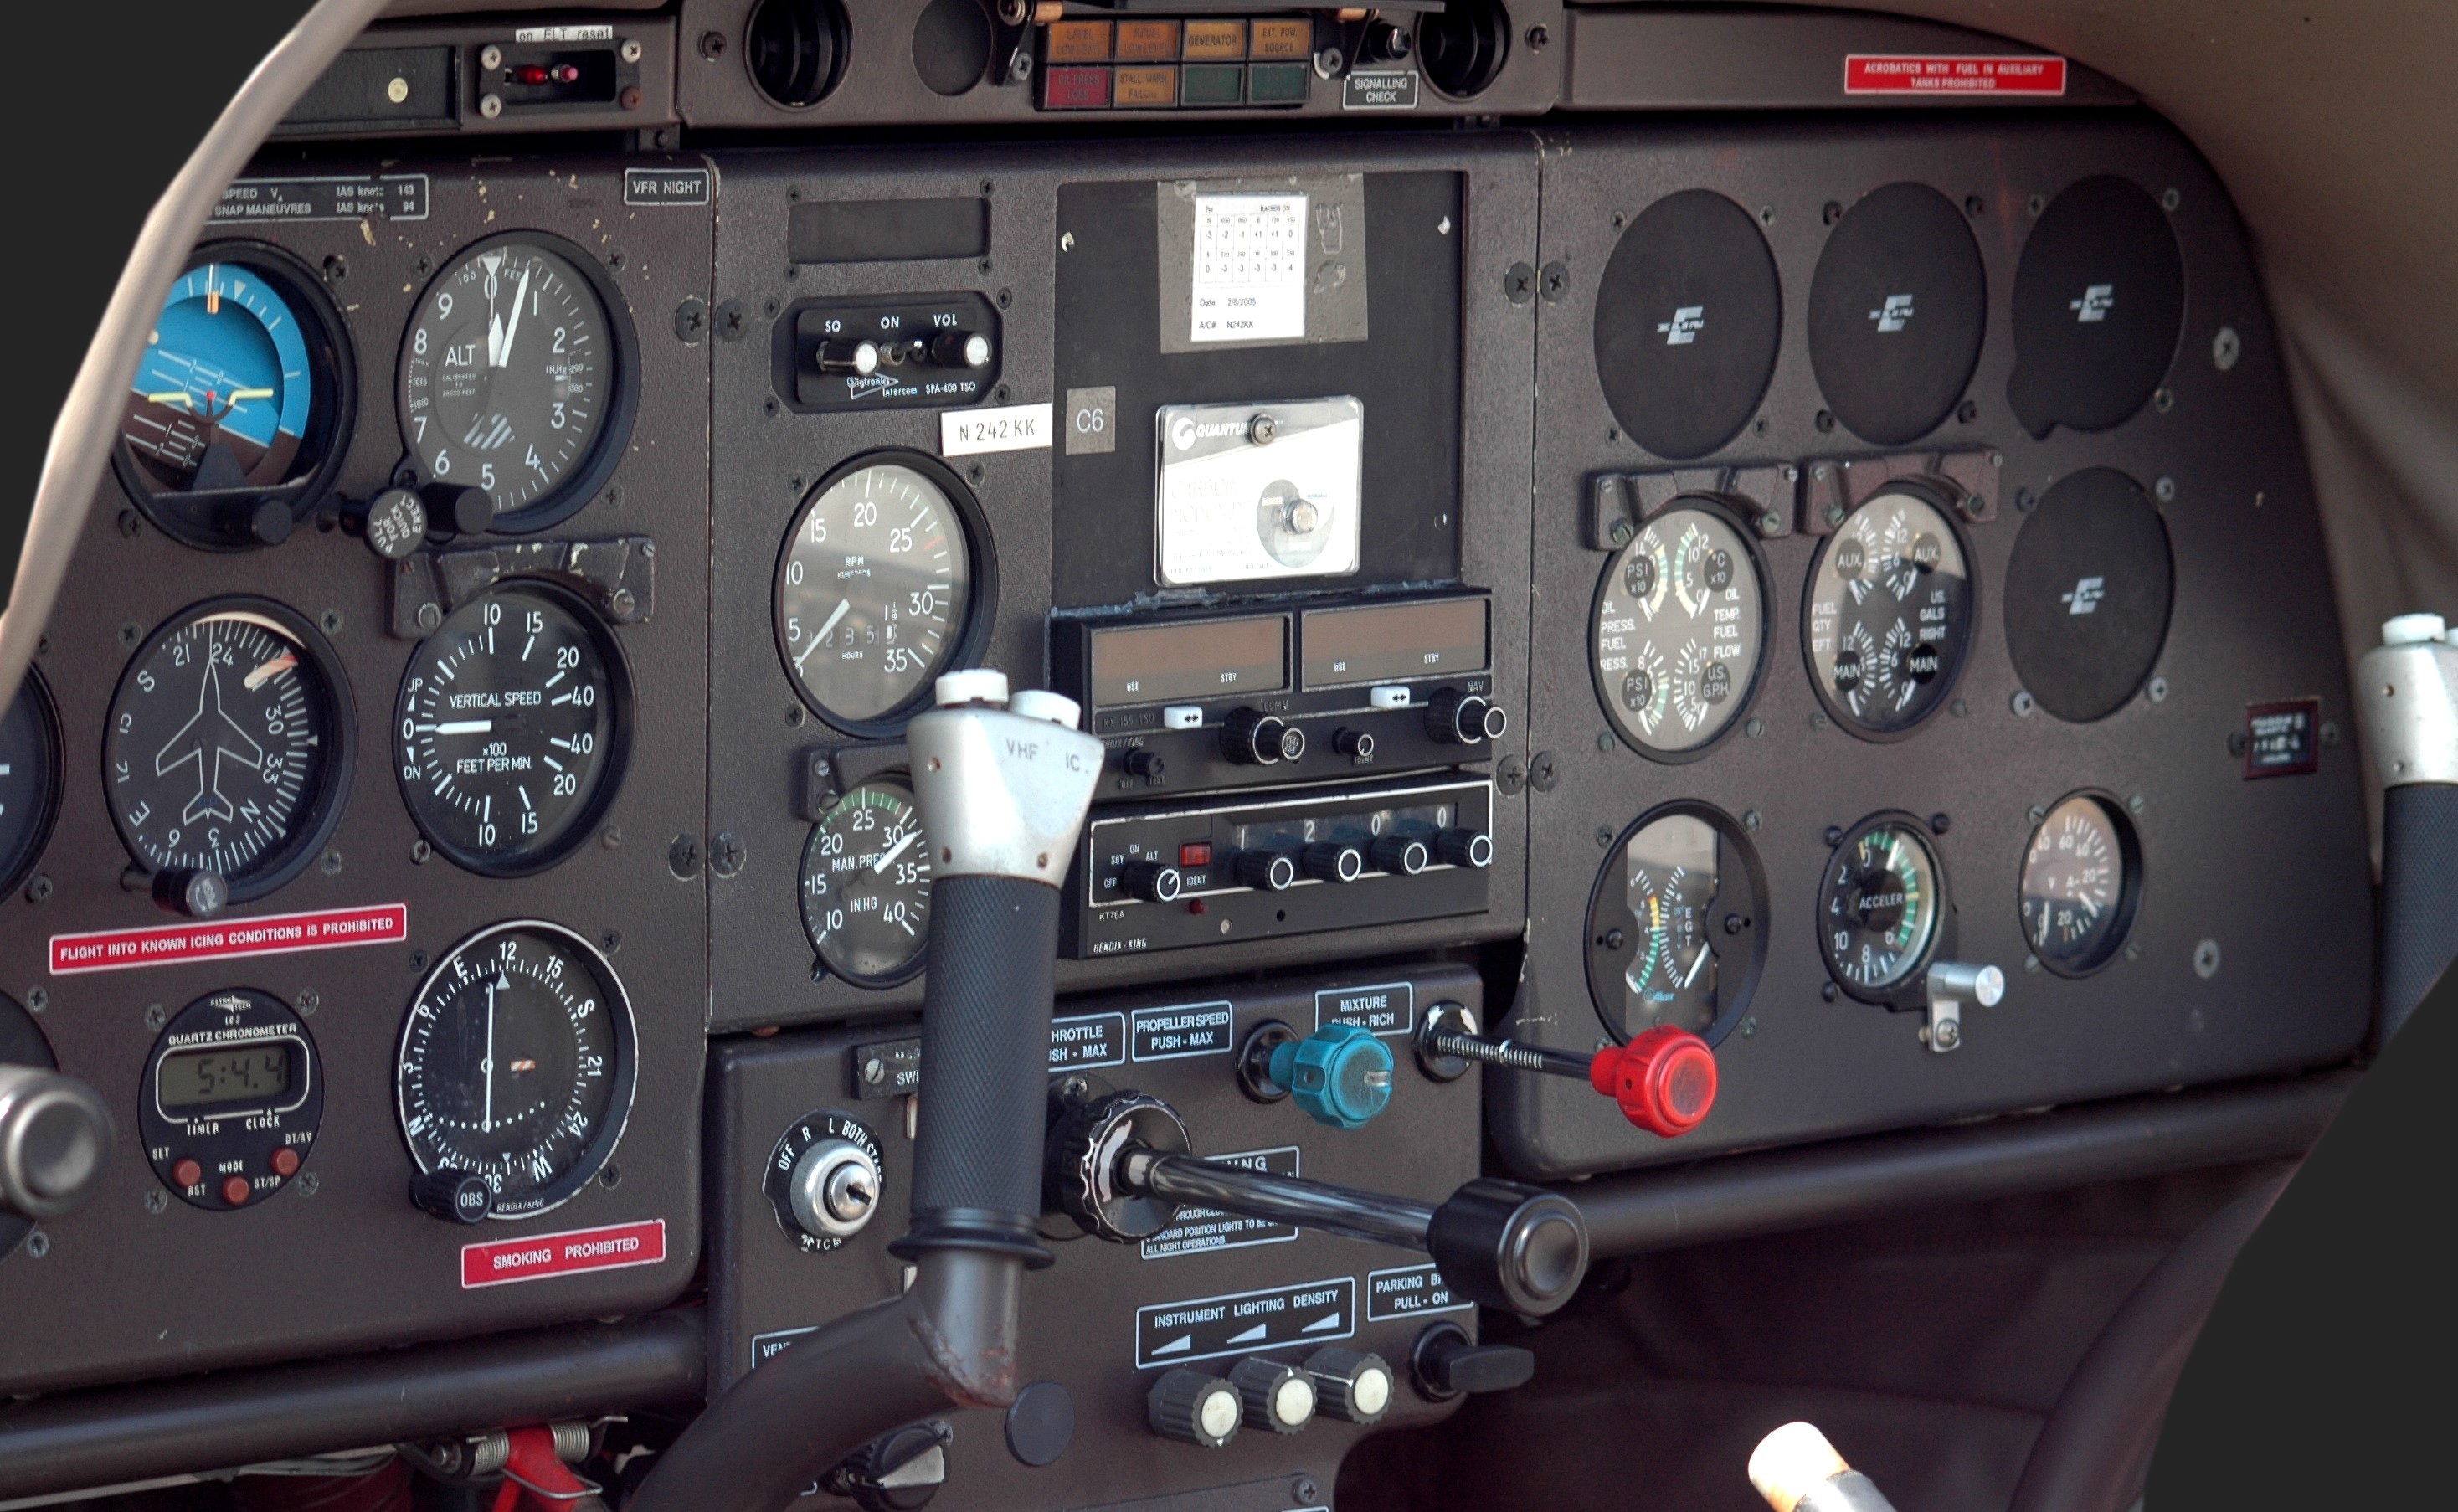
technology, seat, interior, fly, airplane, plane, aircraft, transportation, transport, vehicle, airline, journey, aviation, cabin, instrument, flight, professional, helicopter, altitude, cockpit, pilot, landing, panel, gauges, aviator, light aircraft, instrument panel, airplane cockpit, aircraft cabin